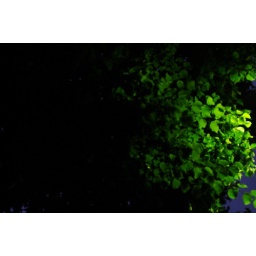
The tree in front of my window